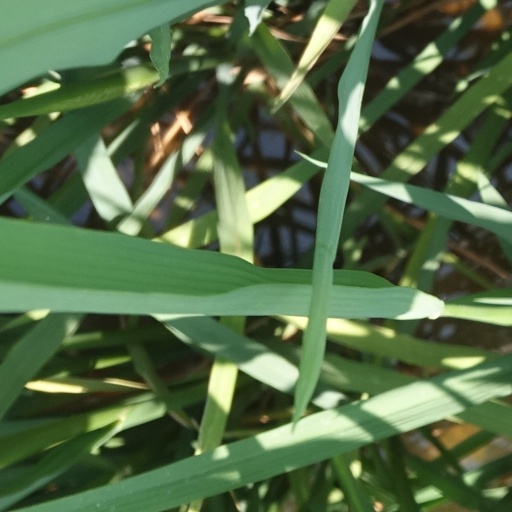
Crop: rice